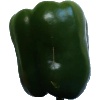
Label: Pepper Green 1